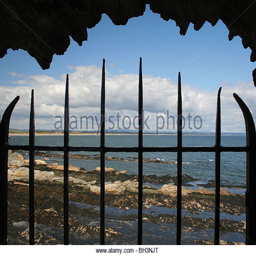
view to the sea from ancient church